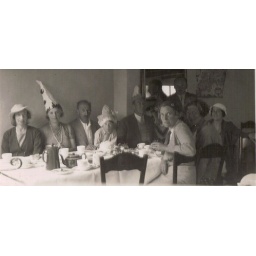
c.1935 gregory eddie & edie in white hat right - Copy (2)